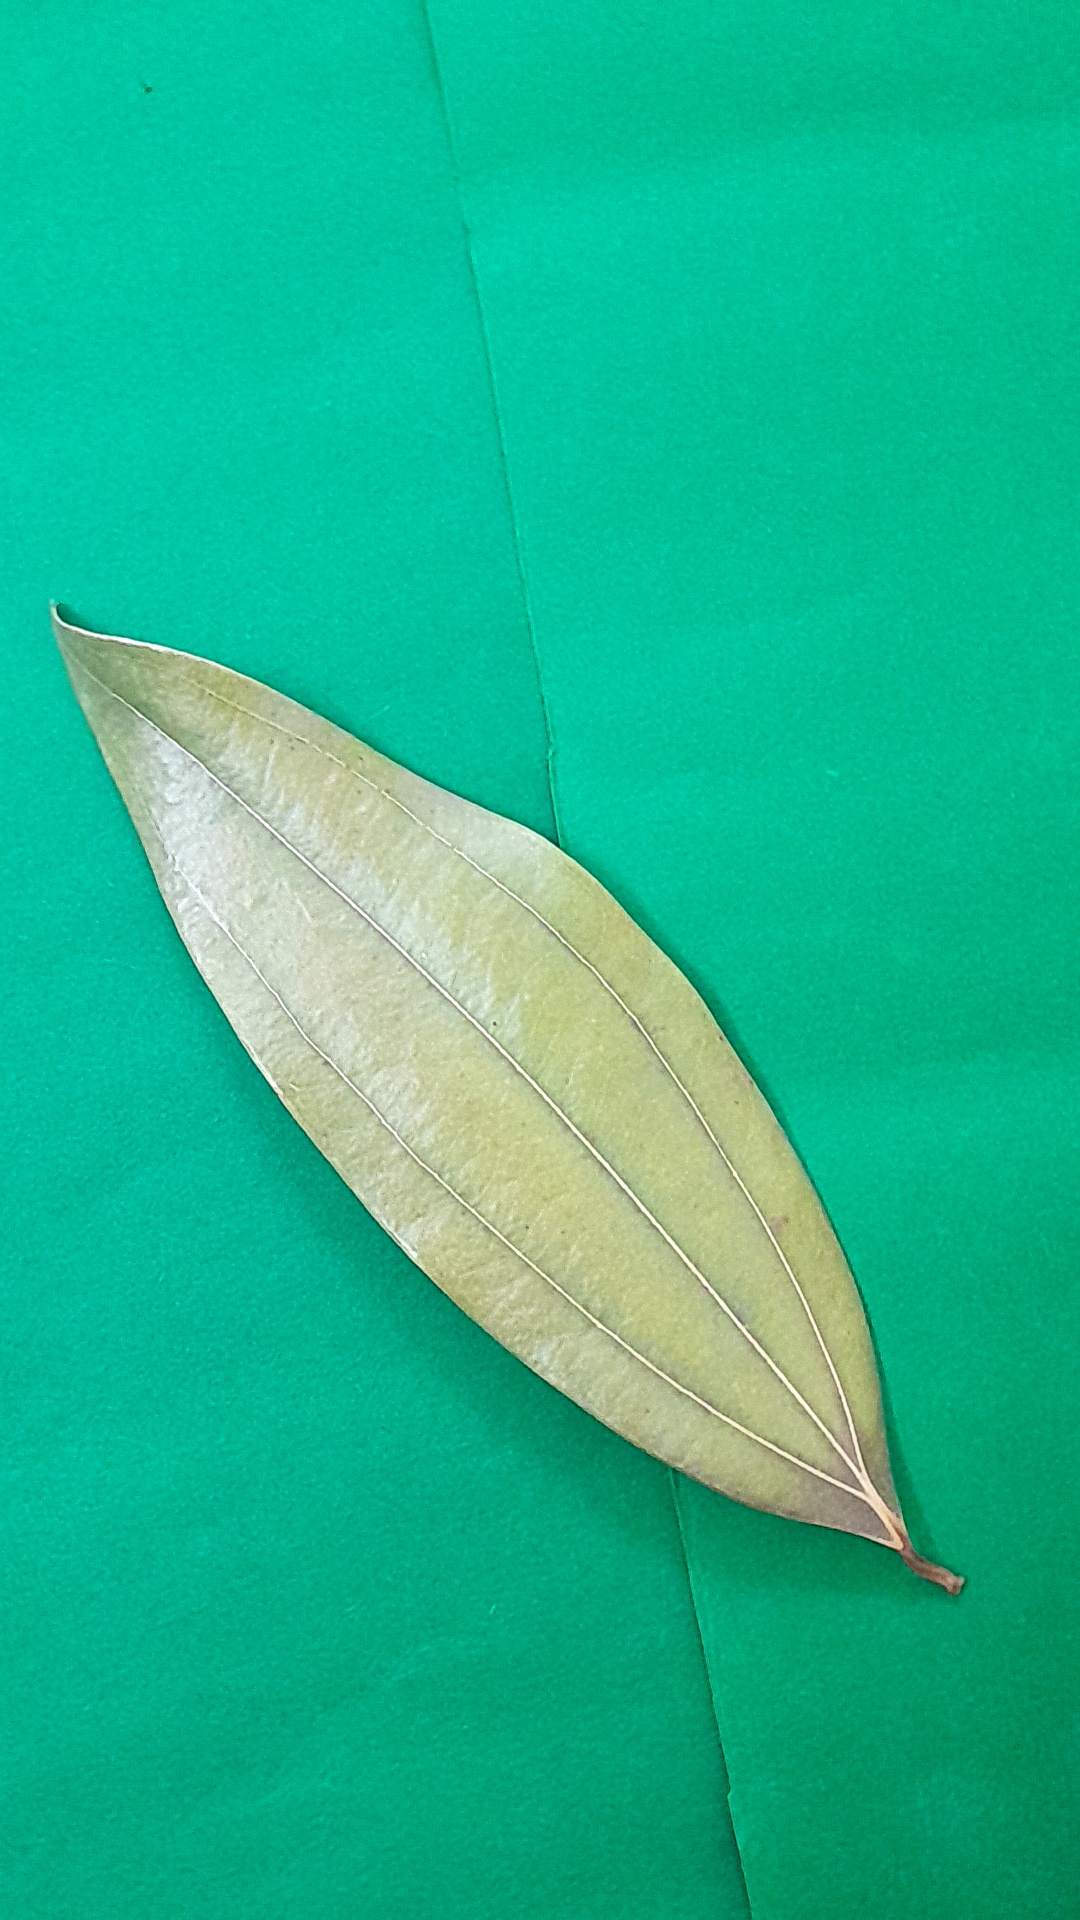
Label: Dry Leaf